Oxygen

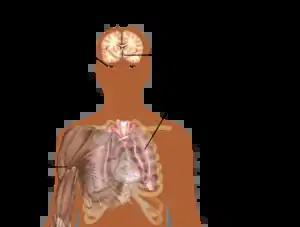
A diagram showing a male torso and listing symptoms of oxygen toxicity: Eyes – visual field loss, nearsightedness, cataract formation, bleeding, fibrosis; Head – seizures; Muscles – twitching; Respiratory system – jerky breathing, irritation, coughing, pain, shortness of breath, tracheobronchitis, acute respiratory distress syndrome.

Oxygen gas can be toxic at elevated partial pressures, leading to convulsions and other health problems. Oxygen toxicity usually begins to occur at partial pressures more than 50 kilopascals (kPa), equal to about 50% oxygen composition at standard pressure or 2.5 times the normal sea-level partial pressure of about 21 kPa. This is not a problem except for patients on mechanical ventilators, since gas supplied through oxygen masks in medical applications is typically composed of only 30–50% by volume (about 30 kPa at standard pressure).